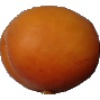
Label: apricot